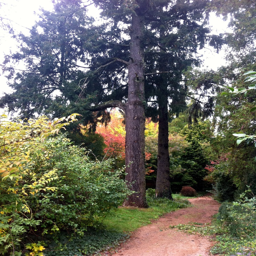
majestic trees amid a mass of brilliant colour